Ryan McBride Brandywell Stadium

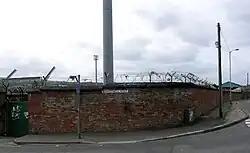
Road sign outside the stadium, changed to "Randywell road".

The original track around the stadium existed from 1932 to 2016. In 2018, a new stand-alone track was opened.